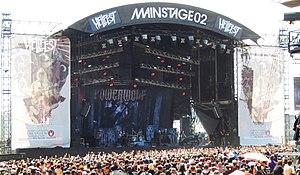
Powerwolf au Hellfest 2014
Powerwolf est un groupe de power metal allemand, originaire de Sarrebruck. Le groupe, formé en 2003 par Charles et Matthew Greywolf, officie d'abord sous le label Metal Blade Records, puis sous le label Napalm Records à partir de 2012 avec l'album Preachers of the Night. Utilisant abondamment chœurs et orgues, les membres s'inspirent également, pour de nombreuses chansons, de chants religieux comportant parfois des parties en latin.